Islamic State

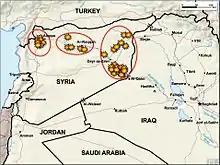
Airstrikes in Syria by 24 September 2014

Former US Defense Secretary Chuck Hagel saw an "imminent threat to every interest we have", but former top counter-terrorism adviser Daniel Benjamin derided such talk as a "farce" that panics the public.